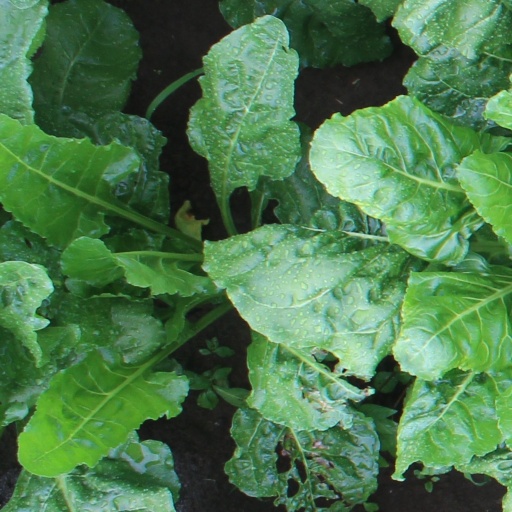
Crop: sugar beet